Gambling in the Philippines

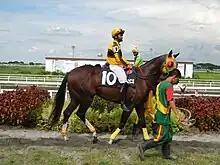
A race horse.

Lotteries in the Philippines are held by the Philippine Charity Sweepstakes Office (PCSO). How it works is that there are 6 numbers randomly drawn within a certain range of numbers, depending on the type of lottery. There are several types of lottery made by the PCSO, such as the "Lotto 6/42", "Megalotto 6/45", "Superlotto 6/49", etc. The person whose chosen lottery numbers in the card matches that of the ones drawn by the host wins the jackpot prize, but the amount of money of the prize depends on the type of lottery, as well as how many of the chosen numbers in the card match the numbers that were drawn .: